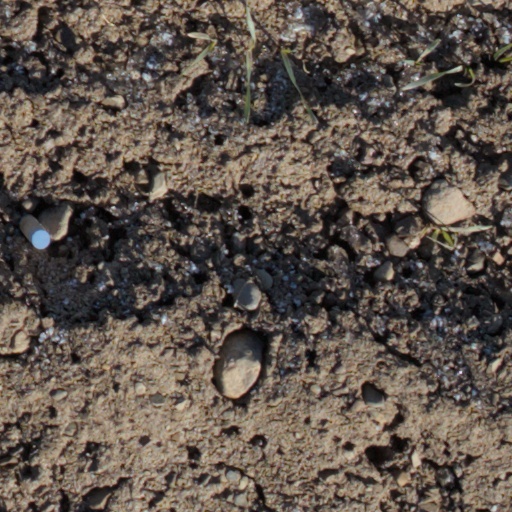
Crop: wheat